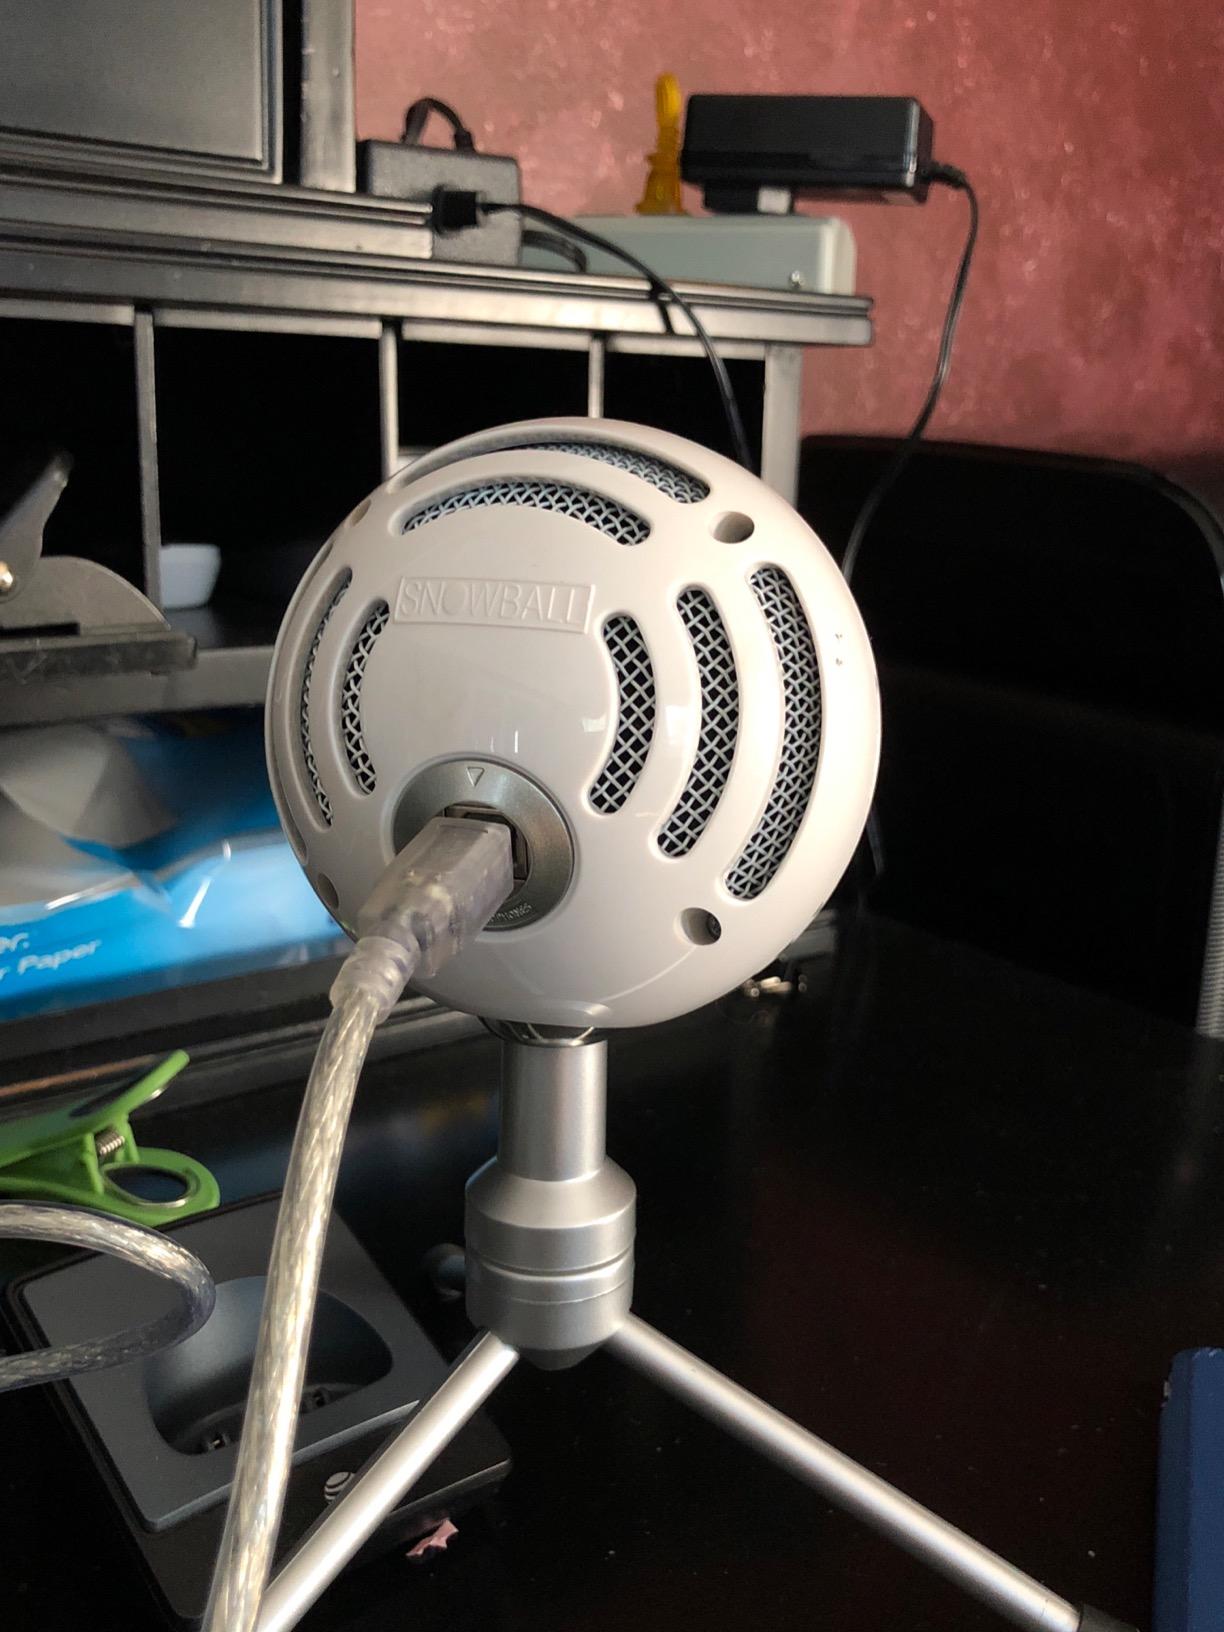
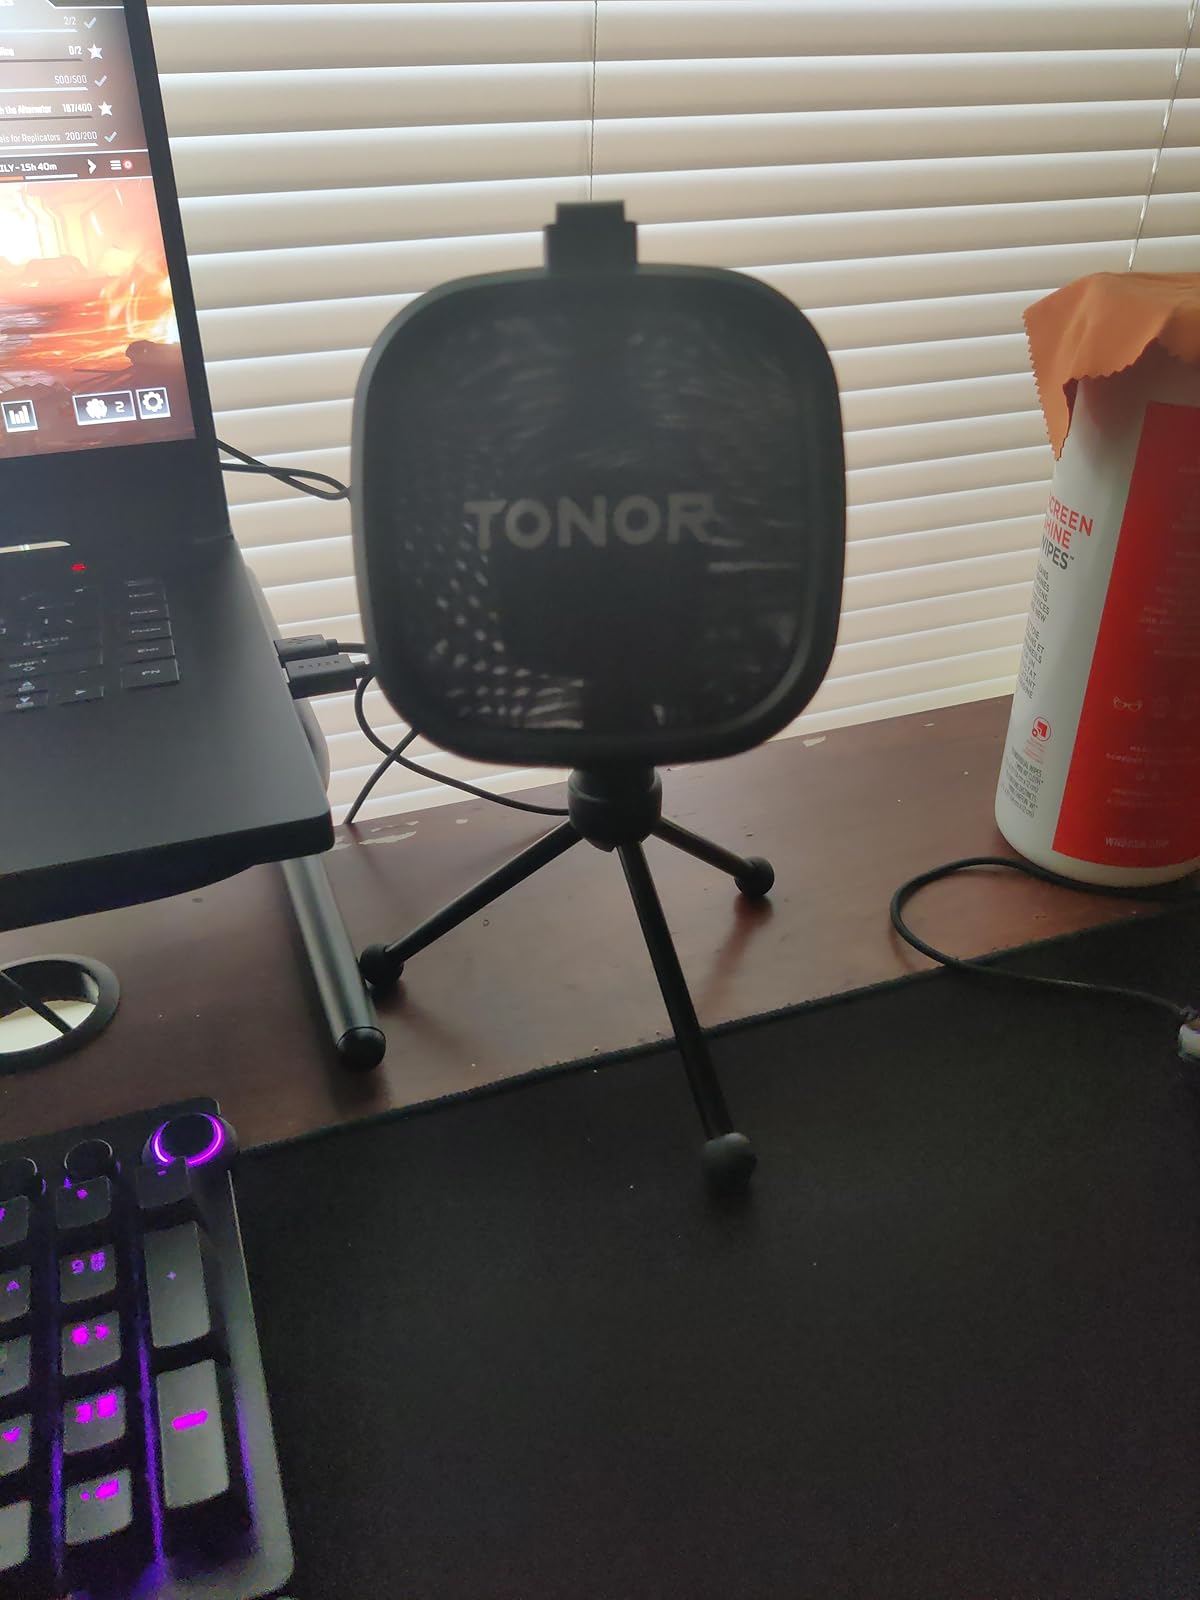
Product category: microphone
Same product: no